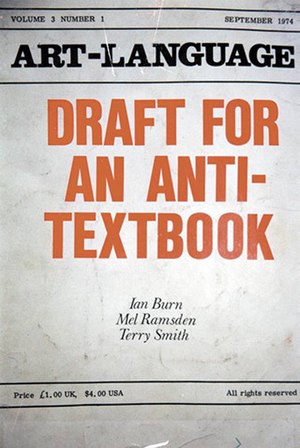
Art & Language
Kunst & Sprog, er et britisk samtidskunstneres samarbejde, der blev oprettet i slutningen af 1960'erne. Gruppen blev grundlagt i 1968 af Terry Atkinson, Michael Baldwin, David Bainbridge og Harold Hurrell. Det første nummer af gruppens tidsskrift, "Art-Language The Journal of Conceptual Art", blev offentliggjort i november 1969 i Chipping Norton i England og var en vigtig indflydelse på konceptkunst i USA, Australien og Det Forenede Kongerige.